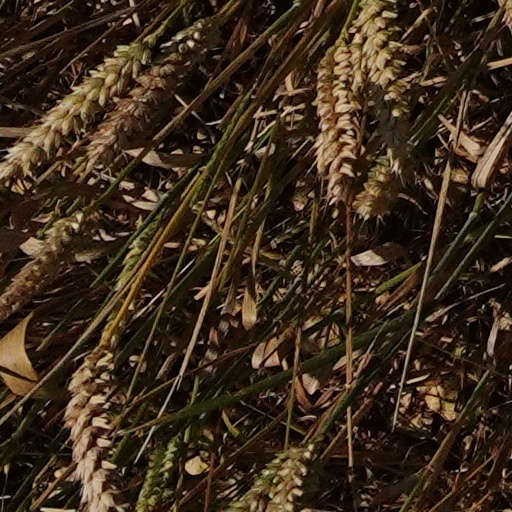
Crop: wheat